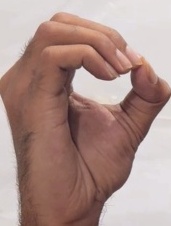
ASL sign: O